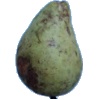
Label: pear_stone